Fluorite

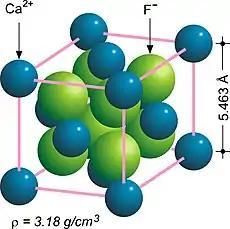
The structure of calcium fluoride CaF.

Fluorite crystallizes in a cubic motif. Crystal twinning is common and adds complexity to the observed crystal habits. Fluorite has four perfect cleavage planes that help produce octahedral fragments. The structural motif adopted by fluorite is so common that the motif is called the fluorite structure. Element substitution for the calcium cation often includes strontium and certain rare-earth elements (REE), such as yttrium and cerium.